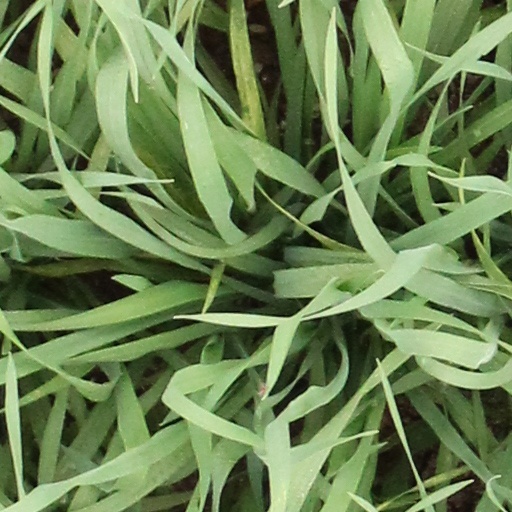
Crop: wheat